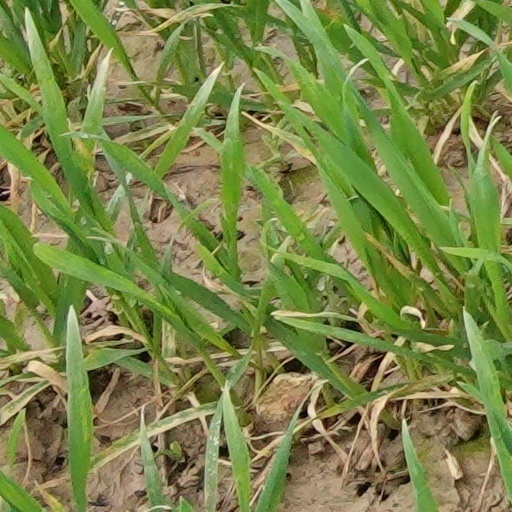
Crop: wheat